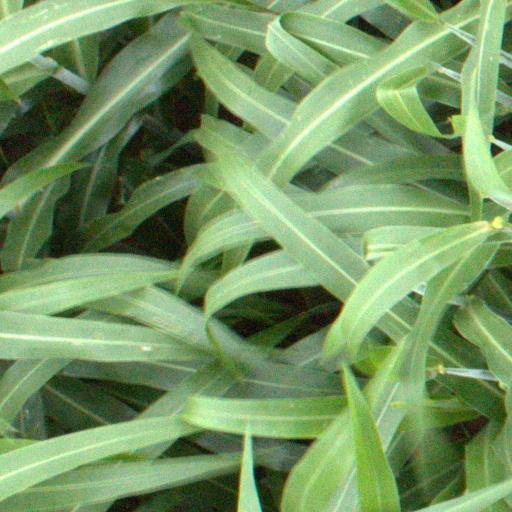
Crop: sorghum